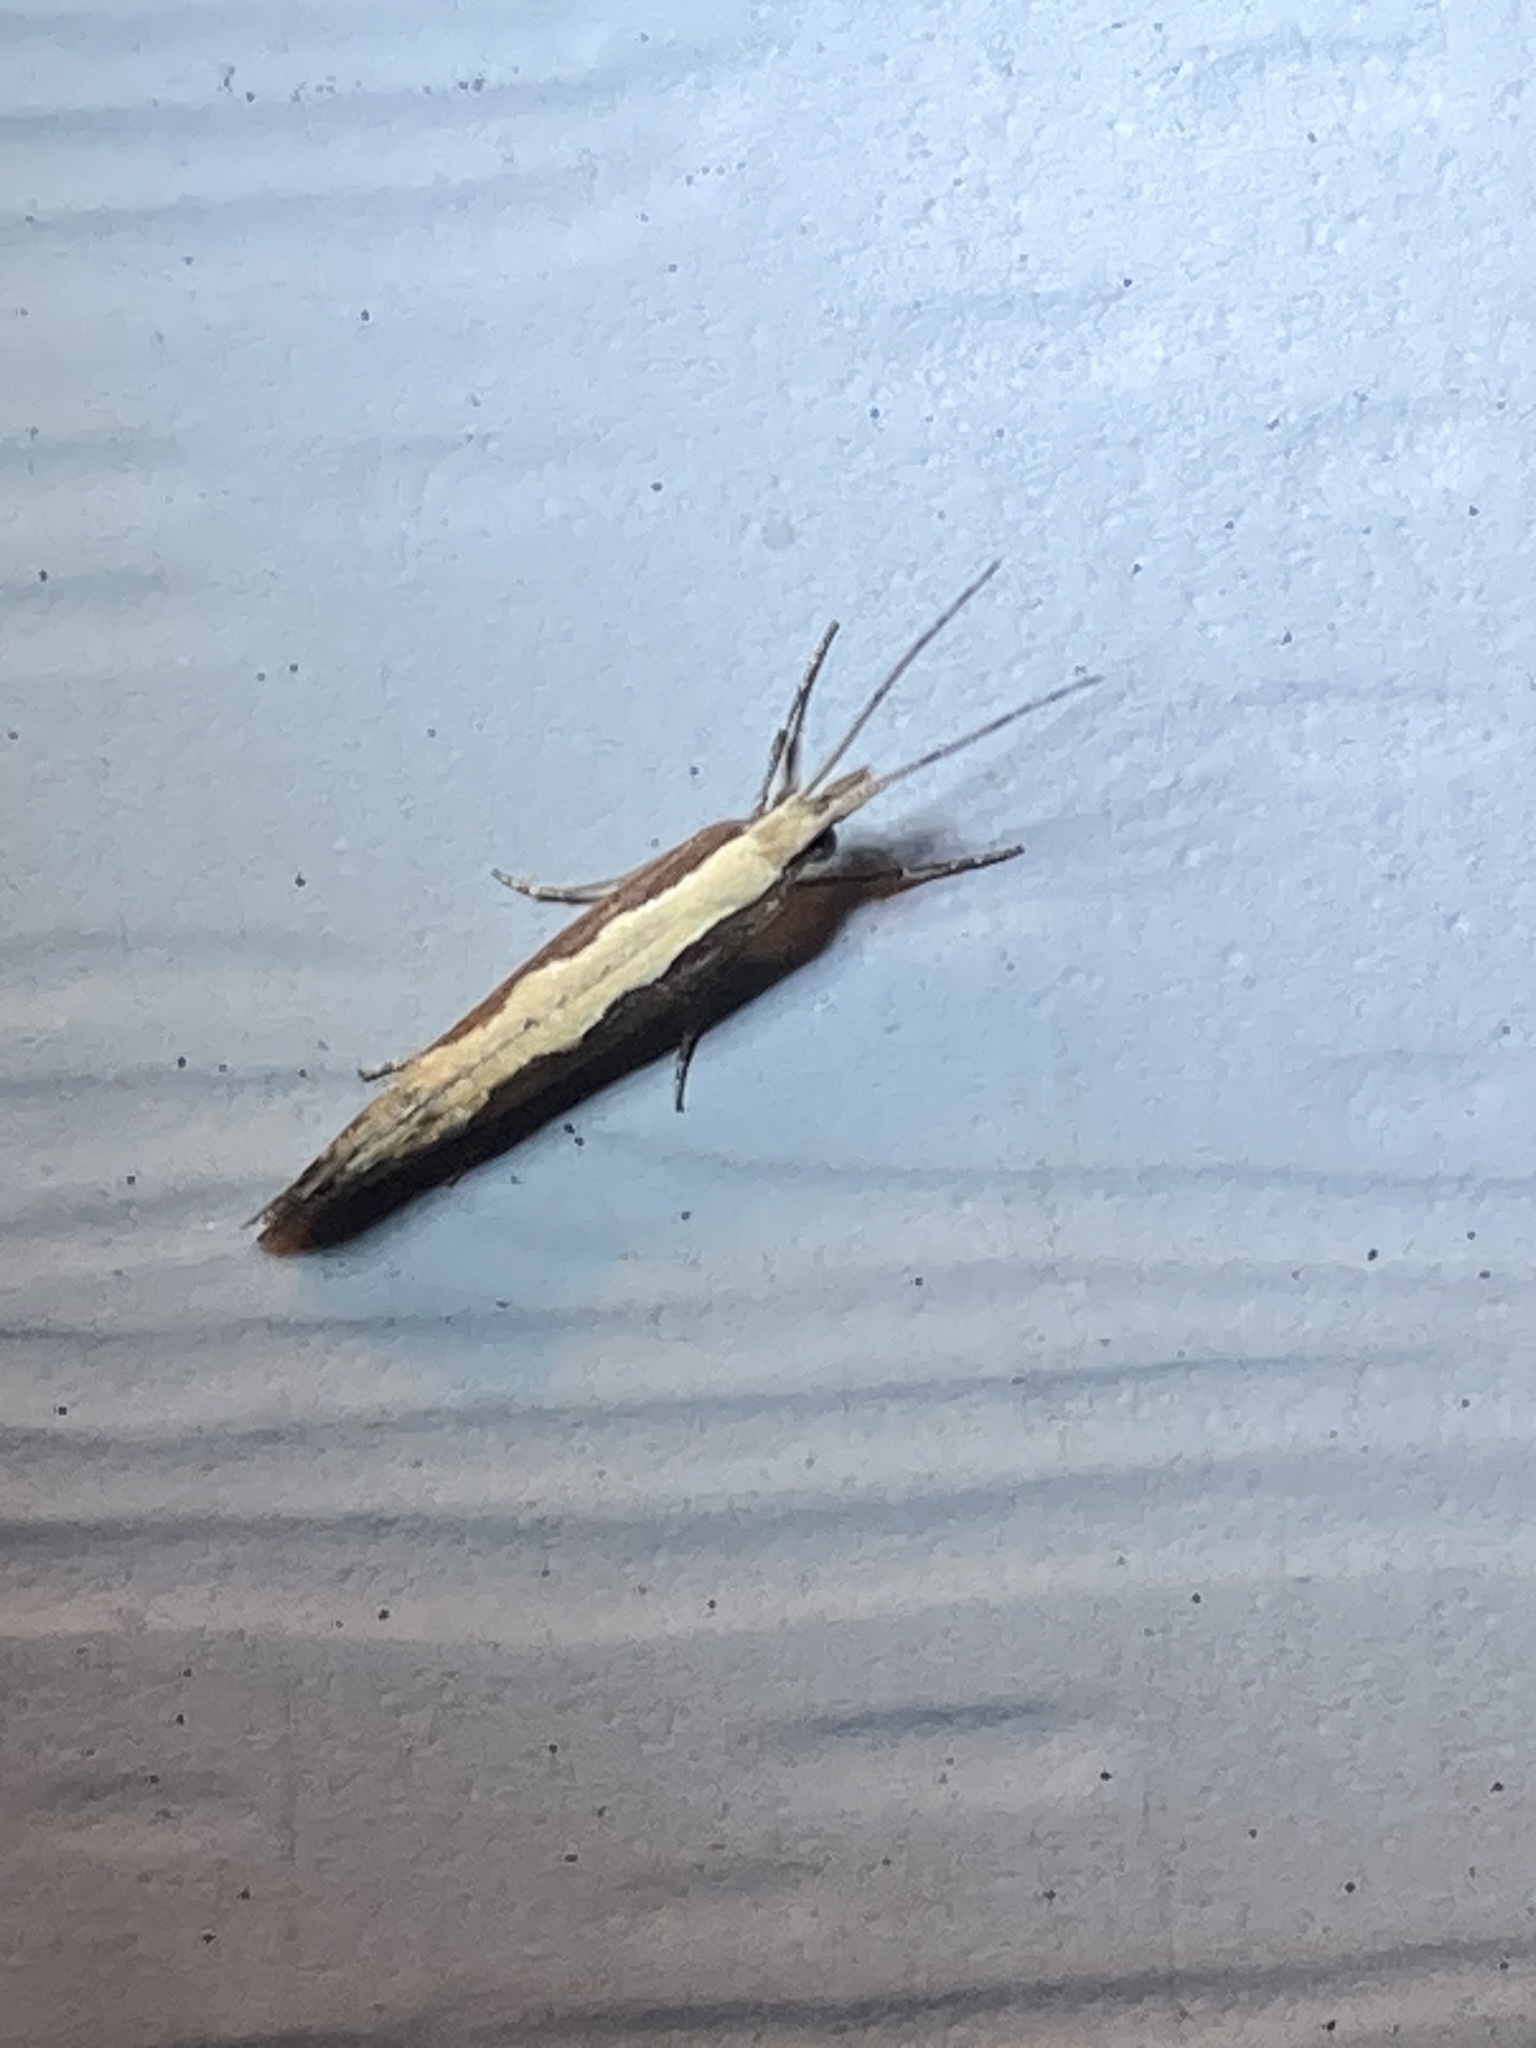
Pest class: diamondback_moth